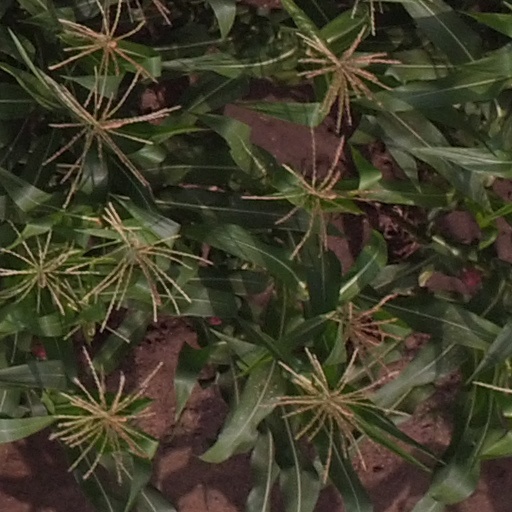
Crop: maize; corn